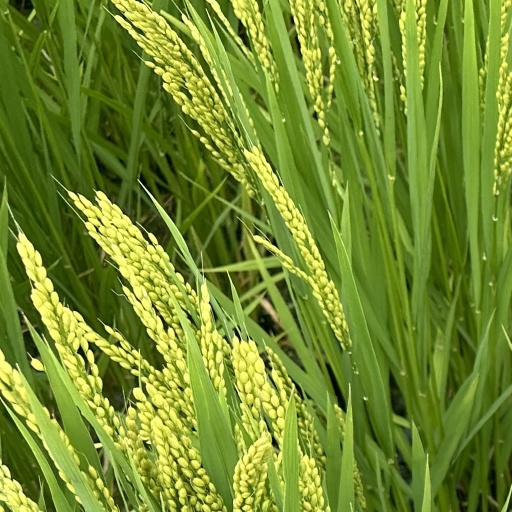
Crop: rice